Roberts Court

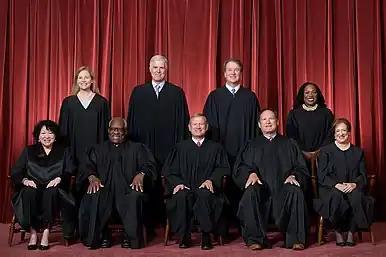
The Roberts Court (since June 30, 2022): Front row (left to right): Sonia Sotomayor, Clarence Thomas, Chief Justice John Roberts, Samuel Alito, and Elena Kagan. Back row (left to right): Amy Coney Barrett, Neil Gorsuch, Brett Kavanaugh, and Ketanji Brown Jackson.

The Roberts Court has issued major rulings on incorporation of the Bill of Rights, gun control, affirmative action, campaign finance regulation, election law, abortion, capital punishment, LGBT rights, unlawful search and seizure, and criminal sentencing. Major decisions of the Roberts Court include: